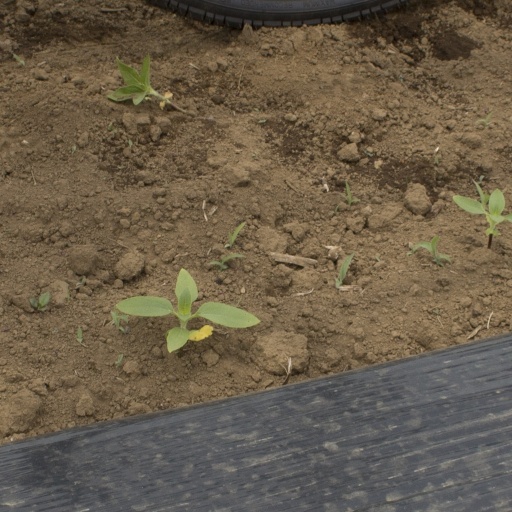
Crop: Jerusalem artichoke